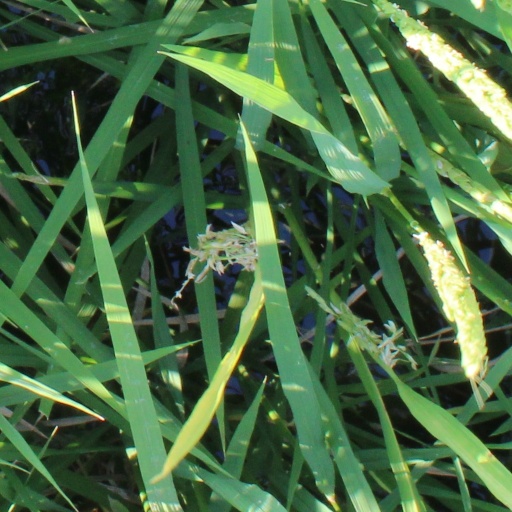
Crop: rice